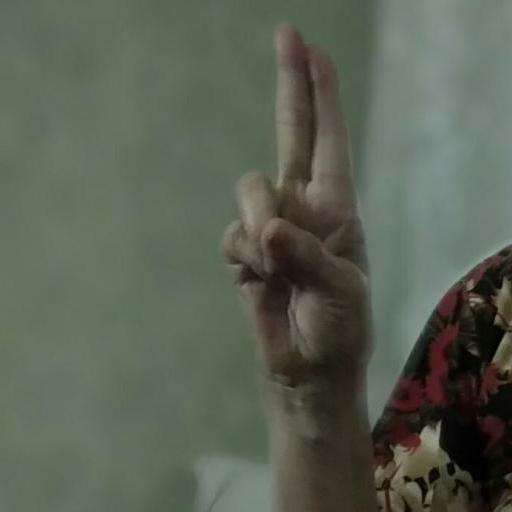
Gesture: two_up